Tick-borne disease

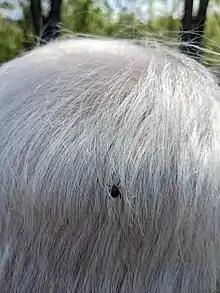
A tick crawling on a human head in a wooded area near LeRoy, Michigan.

Ticks tend to be more active during warmer months, though this varies by geographic region and climate. Areas with woods, bushes, high grass, or leaf litter are likely to have more ticks. Those bitten commonly experience symptoms such as body aches, fever, fatigue, joint pain, or rashes. People can limit their exposure to tick bites by wearing light-colored clothing (including pants and long sleeves), using insect repellent with 20%–30% N,N-Diethyl-3-methylbenzamide (DEET), tucking their pants legs into their socks, checking for ticks frequently, and washing and drying their clothing in a hot dryer.